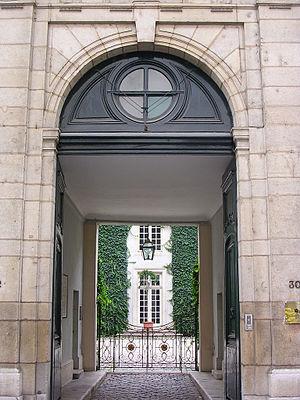
porte-cochère de l'hôtel de Lacroix-Laval à Lyon.
L’hôtel de la Croix-Laval est un hôtel particulier à Lyon, dans le département du Rhône.
L'histoire de Lyon depuis 1944 n'a pas encore été étudiée en profondeur. Elle doit être abordée avec précaution ; le recul, les analyses synthétiques et les travaux d'ensemble manquent encore pour de nombreux aspects de sa vie contemporaine. Rester au plus près des faits est donc un impératif en attendant que les années et les études permettent d'objectiver opinions et points de vue.
L’histoire de la soierie à Lyon comprend l'étude de l'ensemble des acteurs de l'industrie de la soie à Lyon. Le secteur soyeux lyonnais tout au long de son histoire comprend toutes les étapes de la fabrication et de la vente d'un tissu en soie à partir de la soie grège : filature, création d'un motif, tissage, apprêt, commercialisation. L'ensemble du secteur est dénommé la « Fabrique ».